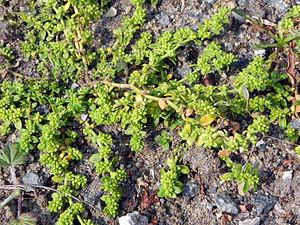
La turquette, Herniaria glabra, est une espèce de plantes herbacées de la famille des Caryophyllaceae. C’est une petite plante à fleurs verdâtres, qui croît dans les lieux arides et sablonneux.